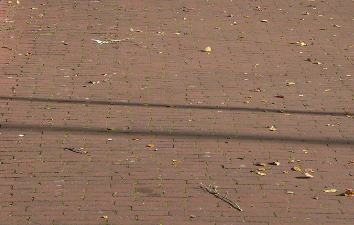
Surface type: paving stones